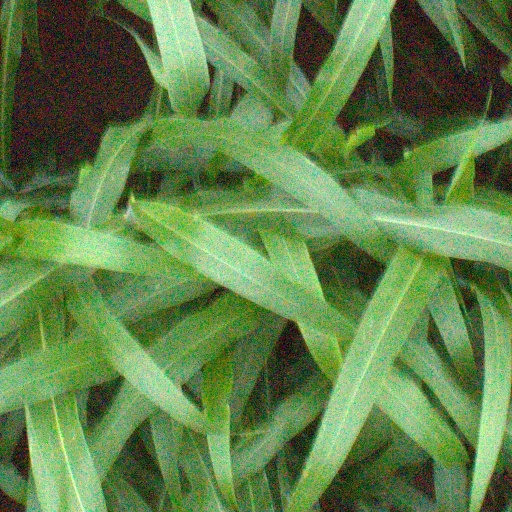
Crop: sorghum